Enoch Chase

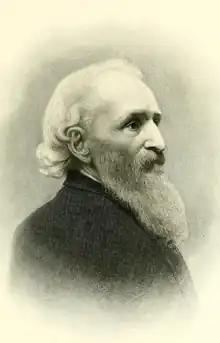
Engraving by John Sartain, from "History of Milwaukee from its first settlement to the year 1895" (1895)

Enoch Colby Chase (January 16, 1809August 23, 1892) was an American physician, businessman, and Milwaukee County pioneer. He served three years in the Wisconsin State Senate and five terms in the State Assembly, representing southern Milwaukee County.